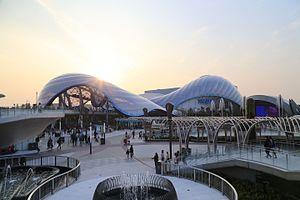
Tron Lightcycle Power Run est une attraction de type montagnes russes de motos basée sur le film Tron : L'Héritage. Elle est présente dans la section Tomorrowland du parc Shanghai Disneyland et doit ouvrir en 2021 au Magic Kingdom de Walt Disney World Resort en Floride.
Shanghai Disneyland est un parc à thèmes de la Walt Disney Company, il a ouvert le 16 juin 2016 et est situé dans la ville nouvelle de Chuansha, dans le district de Pudong, à Shanghai, en Chine. Il fut le second parc Disney à ouvrir en Chine après le Hong Kong Disneyland ouvert en 2005, il forme avec ses deux hôtels le complexe Shanghai Disney Resort. L'état chinois au travers du Shanghai Shendi Group est le propriétaire majoritaire du parc, il est cependant géré par la Walt Disney Company qui détient le reste des parts.